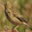
Label: bird